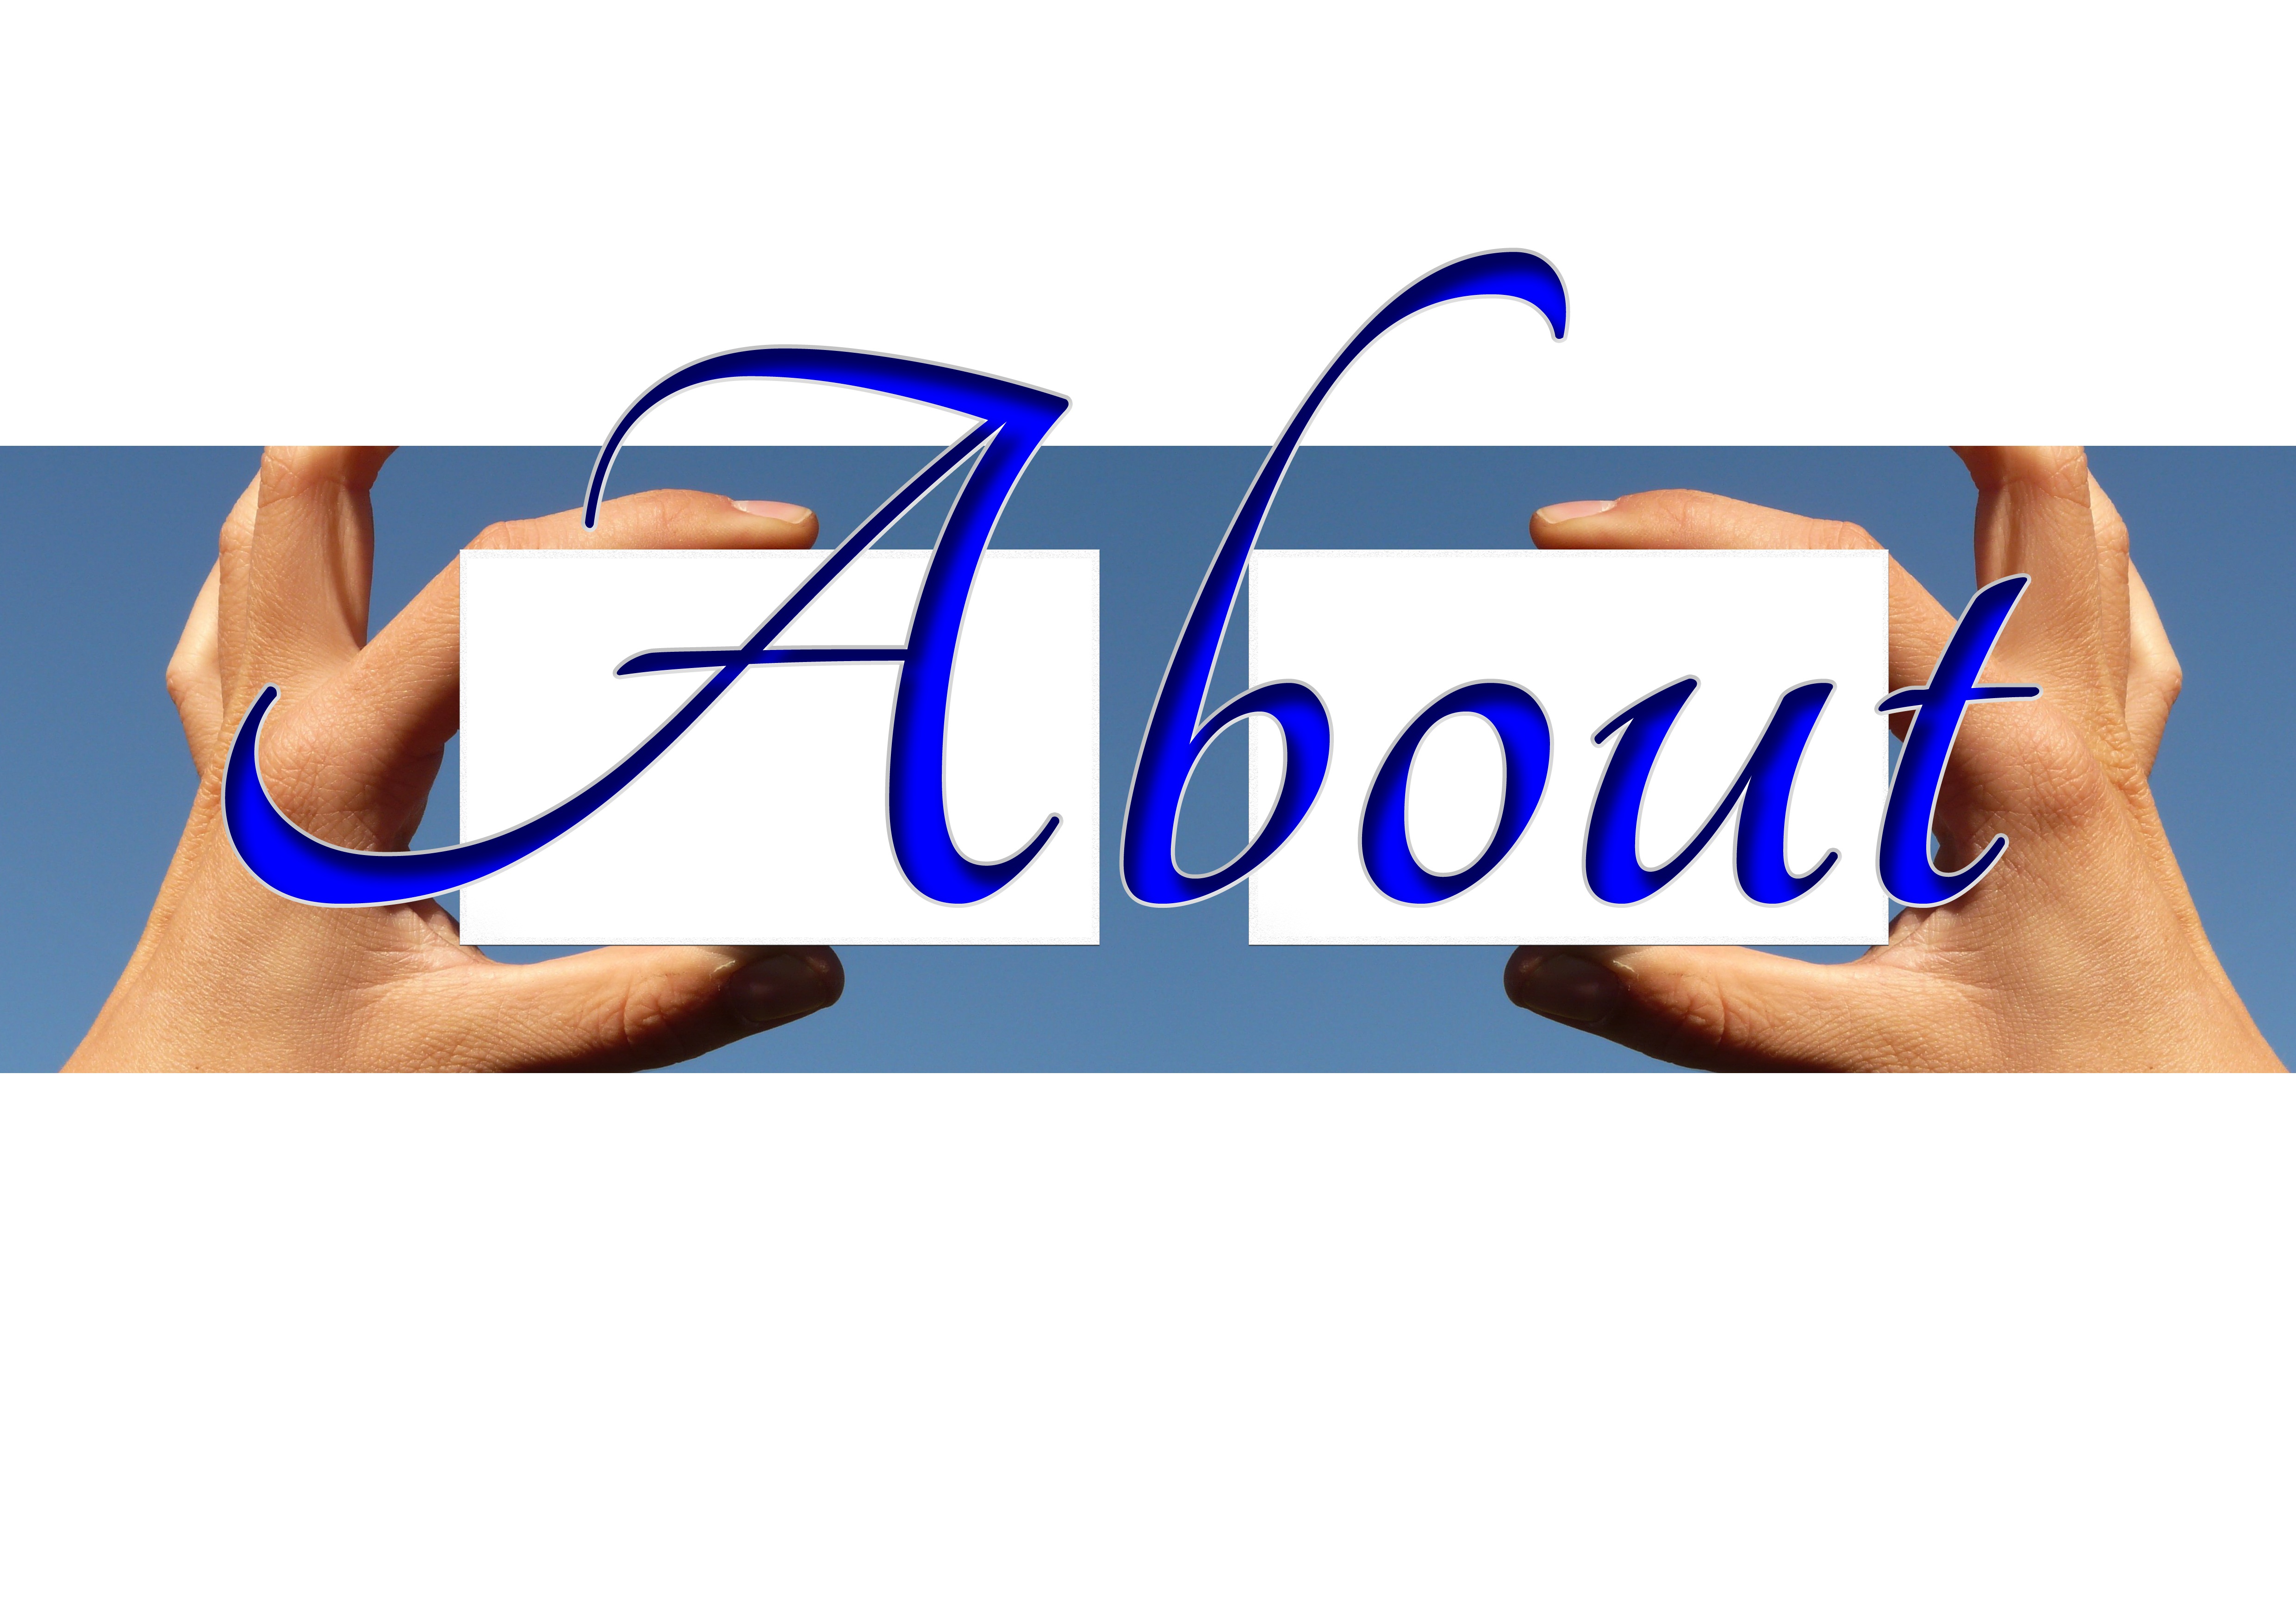
hand, internet, line, finger, arm, map, website, present, brand, glasses, keep, access, responsible, imprint, www, responsibility, origin, business card, about us, jurisdiction, specification, accountability